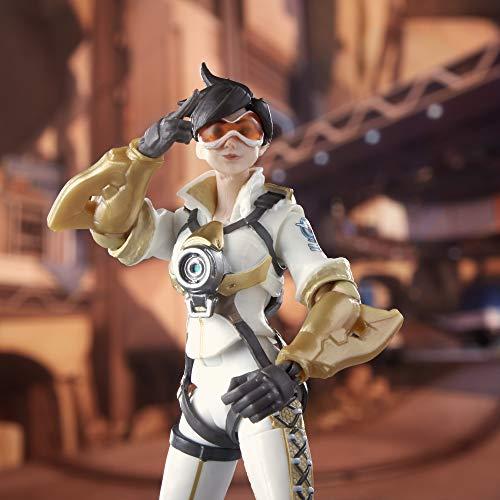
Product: Hasbro Overwatch Ultimate Series Tracer & McCree Fual Pack 6" Collectible Action Figures
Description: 6-Inch scale collectible Tracer and McCree figures: every detail of these 6-inch scale ultimate's series Tracer and McCree figures was designed with fans and collectors in mind.
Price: $29.99
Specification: ProductDimensions:2.1x11x10.5inches|ItemWeight:11.7ounces|ShippingWeight:11.7ounces|ASIN:B07PN76HGS|Itemmodelnumber:E6771AS00|Manufacturerrecommendedage:4yearsandup